Candahar, Ghuznee, Cabul Medal

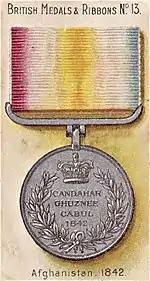
Reverse of Candahar, Ghuznee, Cabul version

The Candahar, Ghuznee, Cabul Medal was awarded to those who took part in the campaign in the spring and summer of 1842, under the command of General William Nott, to restore British standing in Afghanistan after earlier defeats during the First Anglo-Afghan War.